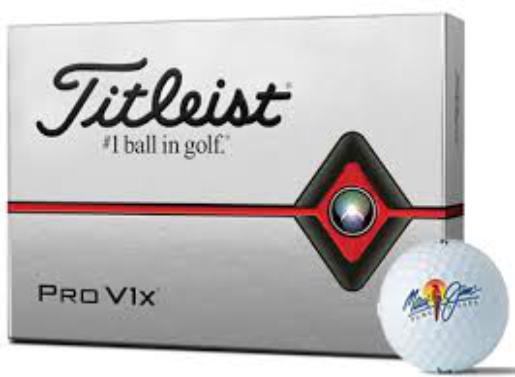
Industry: Sports